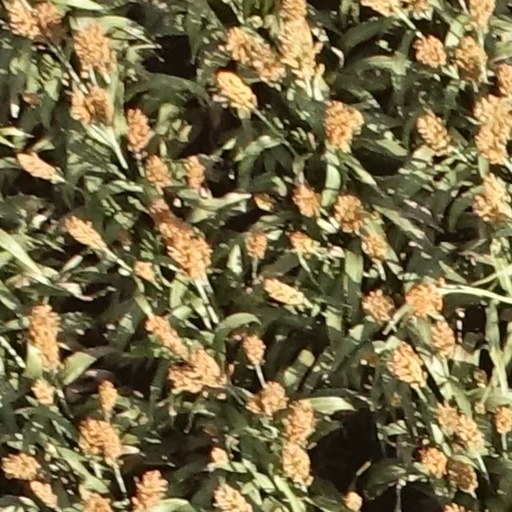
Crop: sorghum